Liang En-shuo

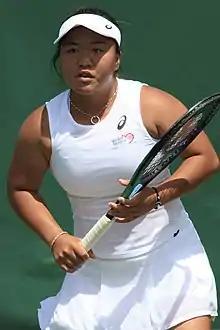
Liang at the 2022 Wimbledon Championships

She has a career-high singles ranking of world No. 150, achieved on 13 May 2019. On 9 September 2024, she peaked at No. 136 in the WTA doubles rankings. She is currently the No. 1 Taiwanese player.